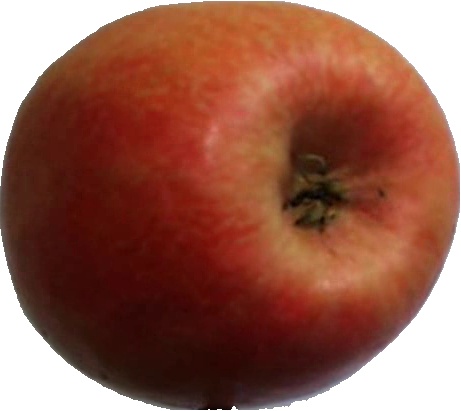
Label: apple_pink_lady_1